Shapeshifting

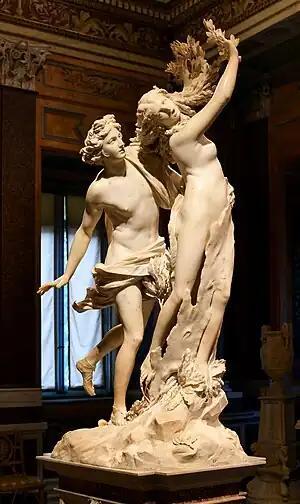
Gianlorenzo Bernini, Apollo pursuing an unwilling Daphne who transforms into a laurel tree

Vertumnus transformed himself into an old woman to gain entry to Pomona's orchard; there, he persuaded her to marry him.